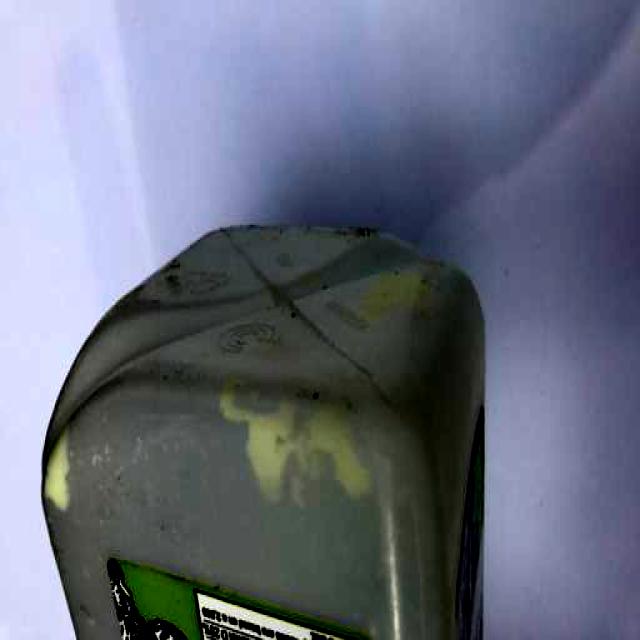
Label: Plastic